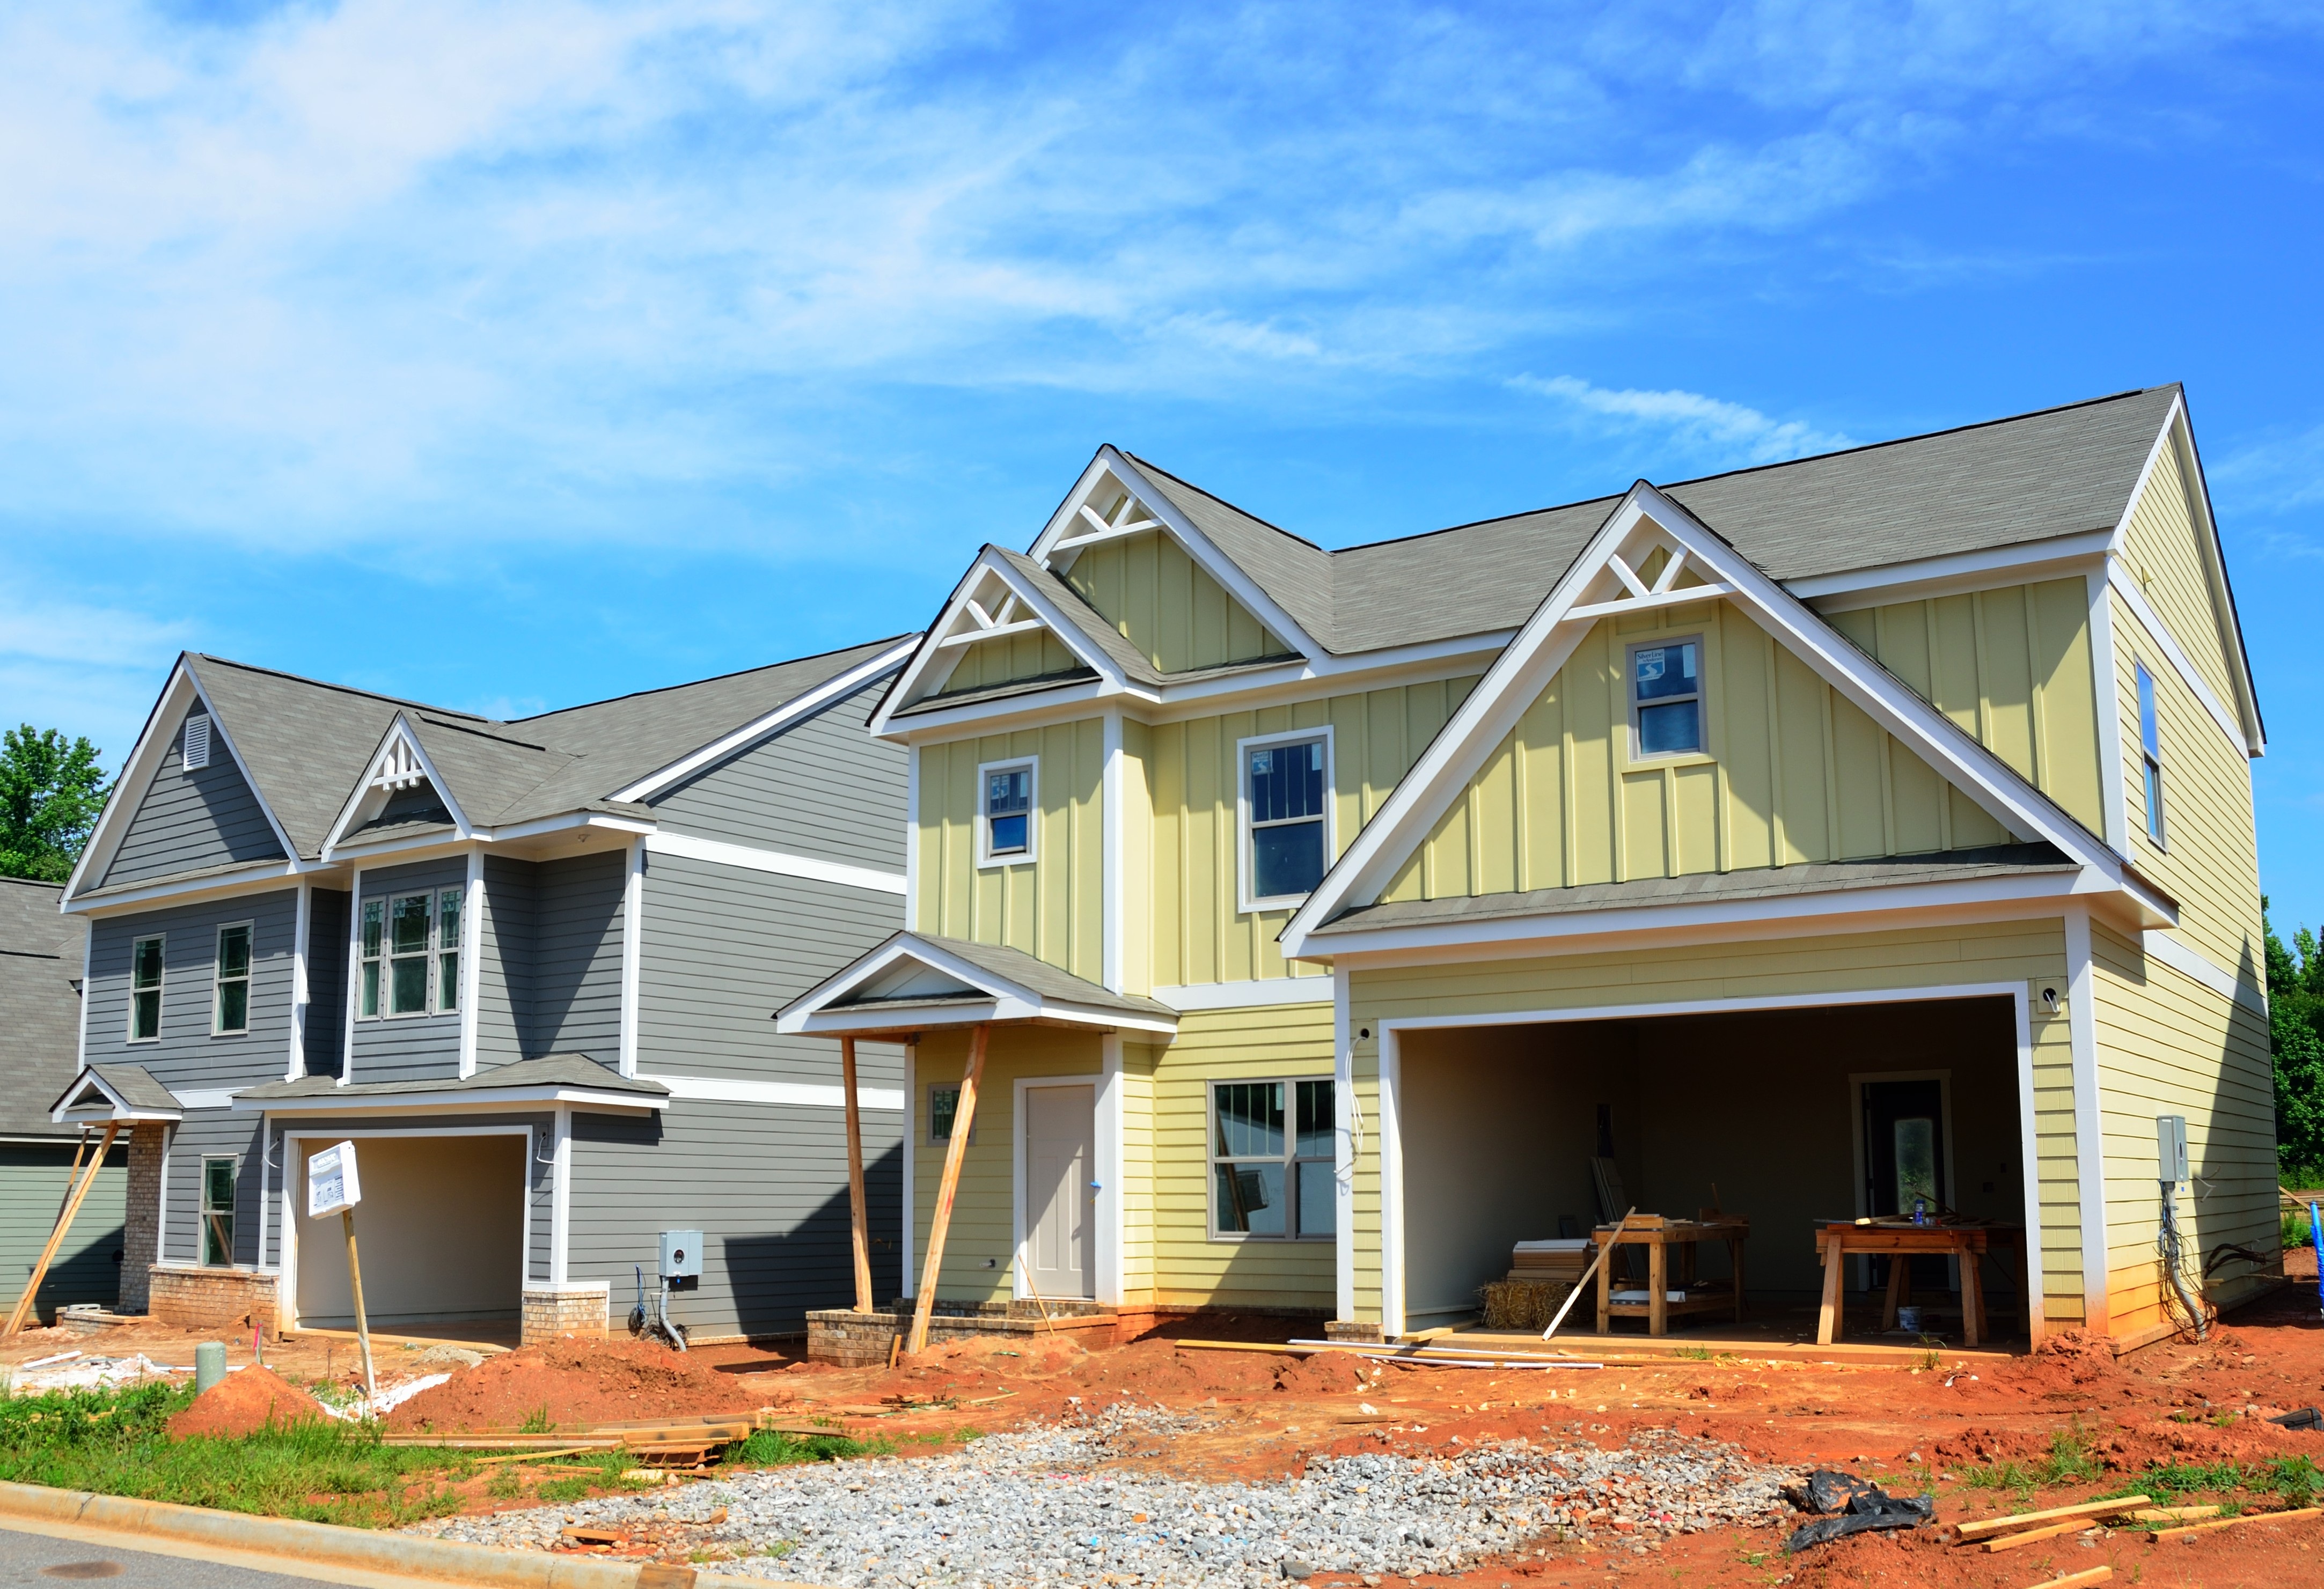
architecture, structure, sky, wood, house, roof, building, home, neighborhood, suburb, construction, cottage, suburban, facade, residence, property, industry, residential, dwelling, housing, family, design, farmhouse, suburbs, new, real, build, estate, own, siding, builder, neighbourhood, real estate, home construction, investment, for sale, new home, mortgage, realty, realtor, residential area, outdoor structure